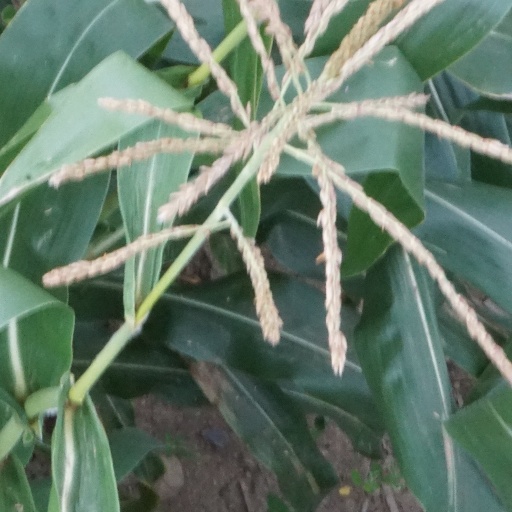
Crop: maize; corn